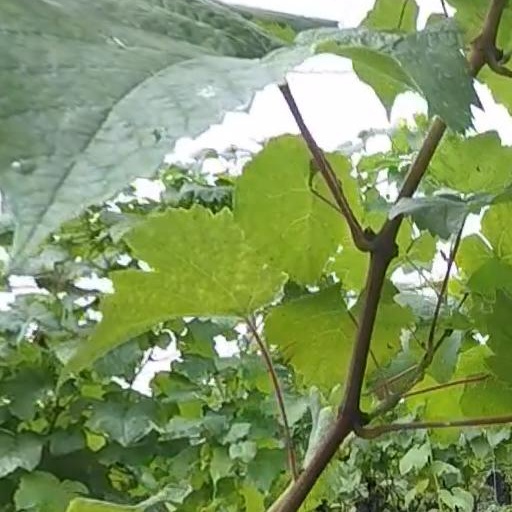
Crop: grape